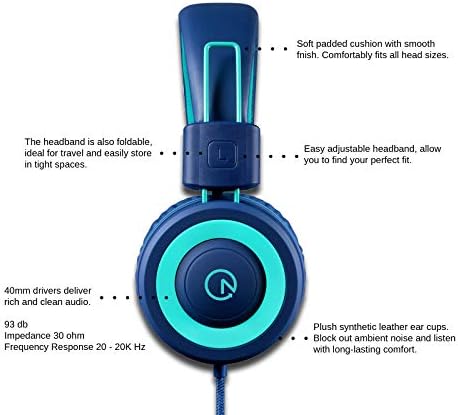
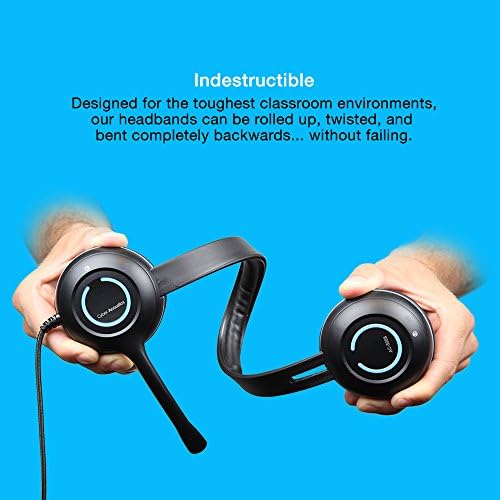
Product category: headphones
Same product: no